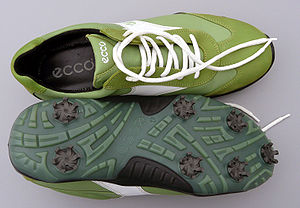
Ecco Sko
ECCO Sko A/S er en dansk koncern, der producerer sko, læder og accessories. Virksomheden blev grundlagt af Karl Toosbuy i 1963 i Bredebro, og i dag ejes koncernen af grundlæggerens datter, Hanni Toosbuy Kasprzak. I oktober 2011 åbnede ECCO butik nummer 1.000 i Minneapolis i USA, og samlet set har koncernen en salgskapacitet på mere end 14.000 salgssteder globalt set. Omsætningen var i 2018 på €1.309m, overskud før skat €201m, og koncernen beskæftigede 21.300 ansatte.